Front Palace Crisis

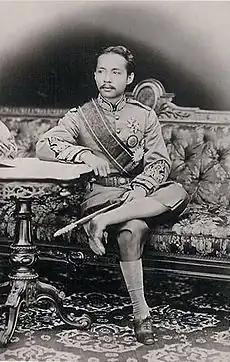
A young King Chulalongkorn (Rama V).

On 20 September 1873 King Chulalongkorn formally reached his majority at the age of 20, resulting in the dissolution of the regency of Si Suriyawongse. During the five years of the regency, Vichaicharn decided to limit his role and power out of reverence for the Regent, who arranged for his appointment. With the dissolution of the regency, Vichaichan was ready to reassert the powers of his office. Unfortunately, Chulalongkorn and his brothers (the "Young Siam" group) were at the same time trying to consolidate his own authority and return to the Grand Palace the power it had lost since the death of his father. Spurred on by their Western education, Young Siam was intent on creating a centralized and strong nation under an absolute monarch. To achieve this goal, Chulalongkorn needed to implement radical reforms in all parts of the Royal Government.